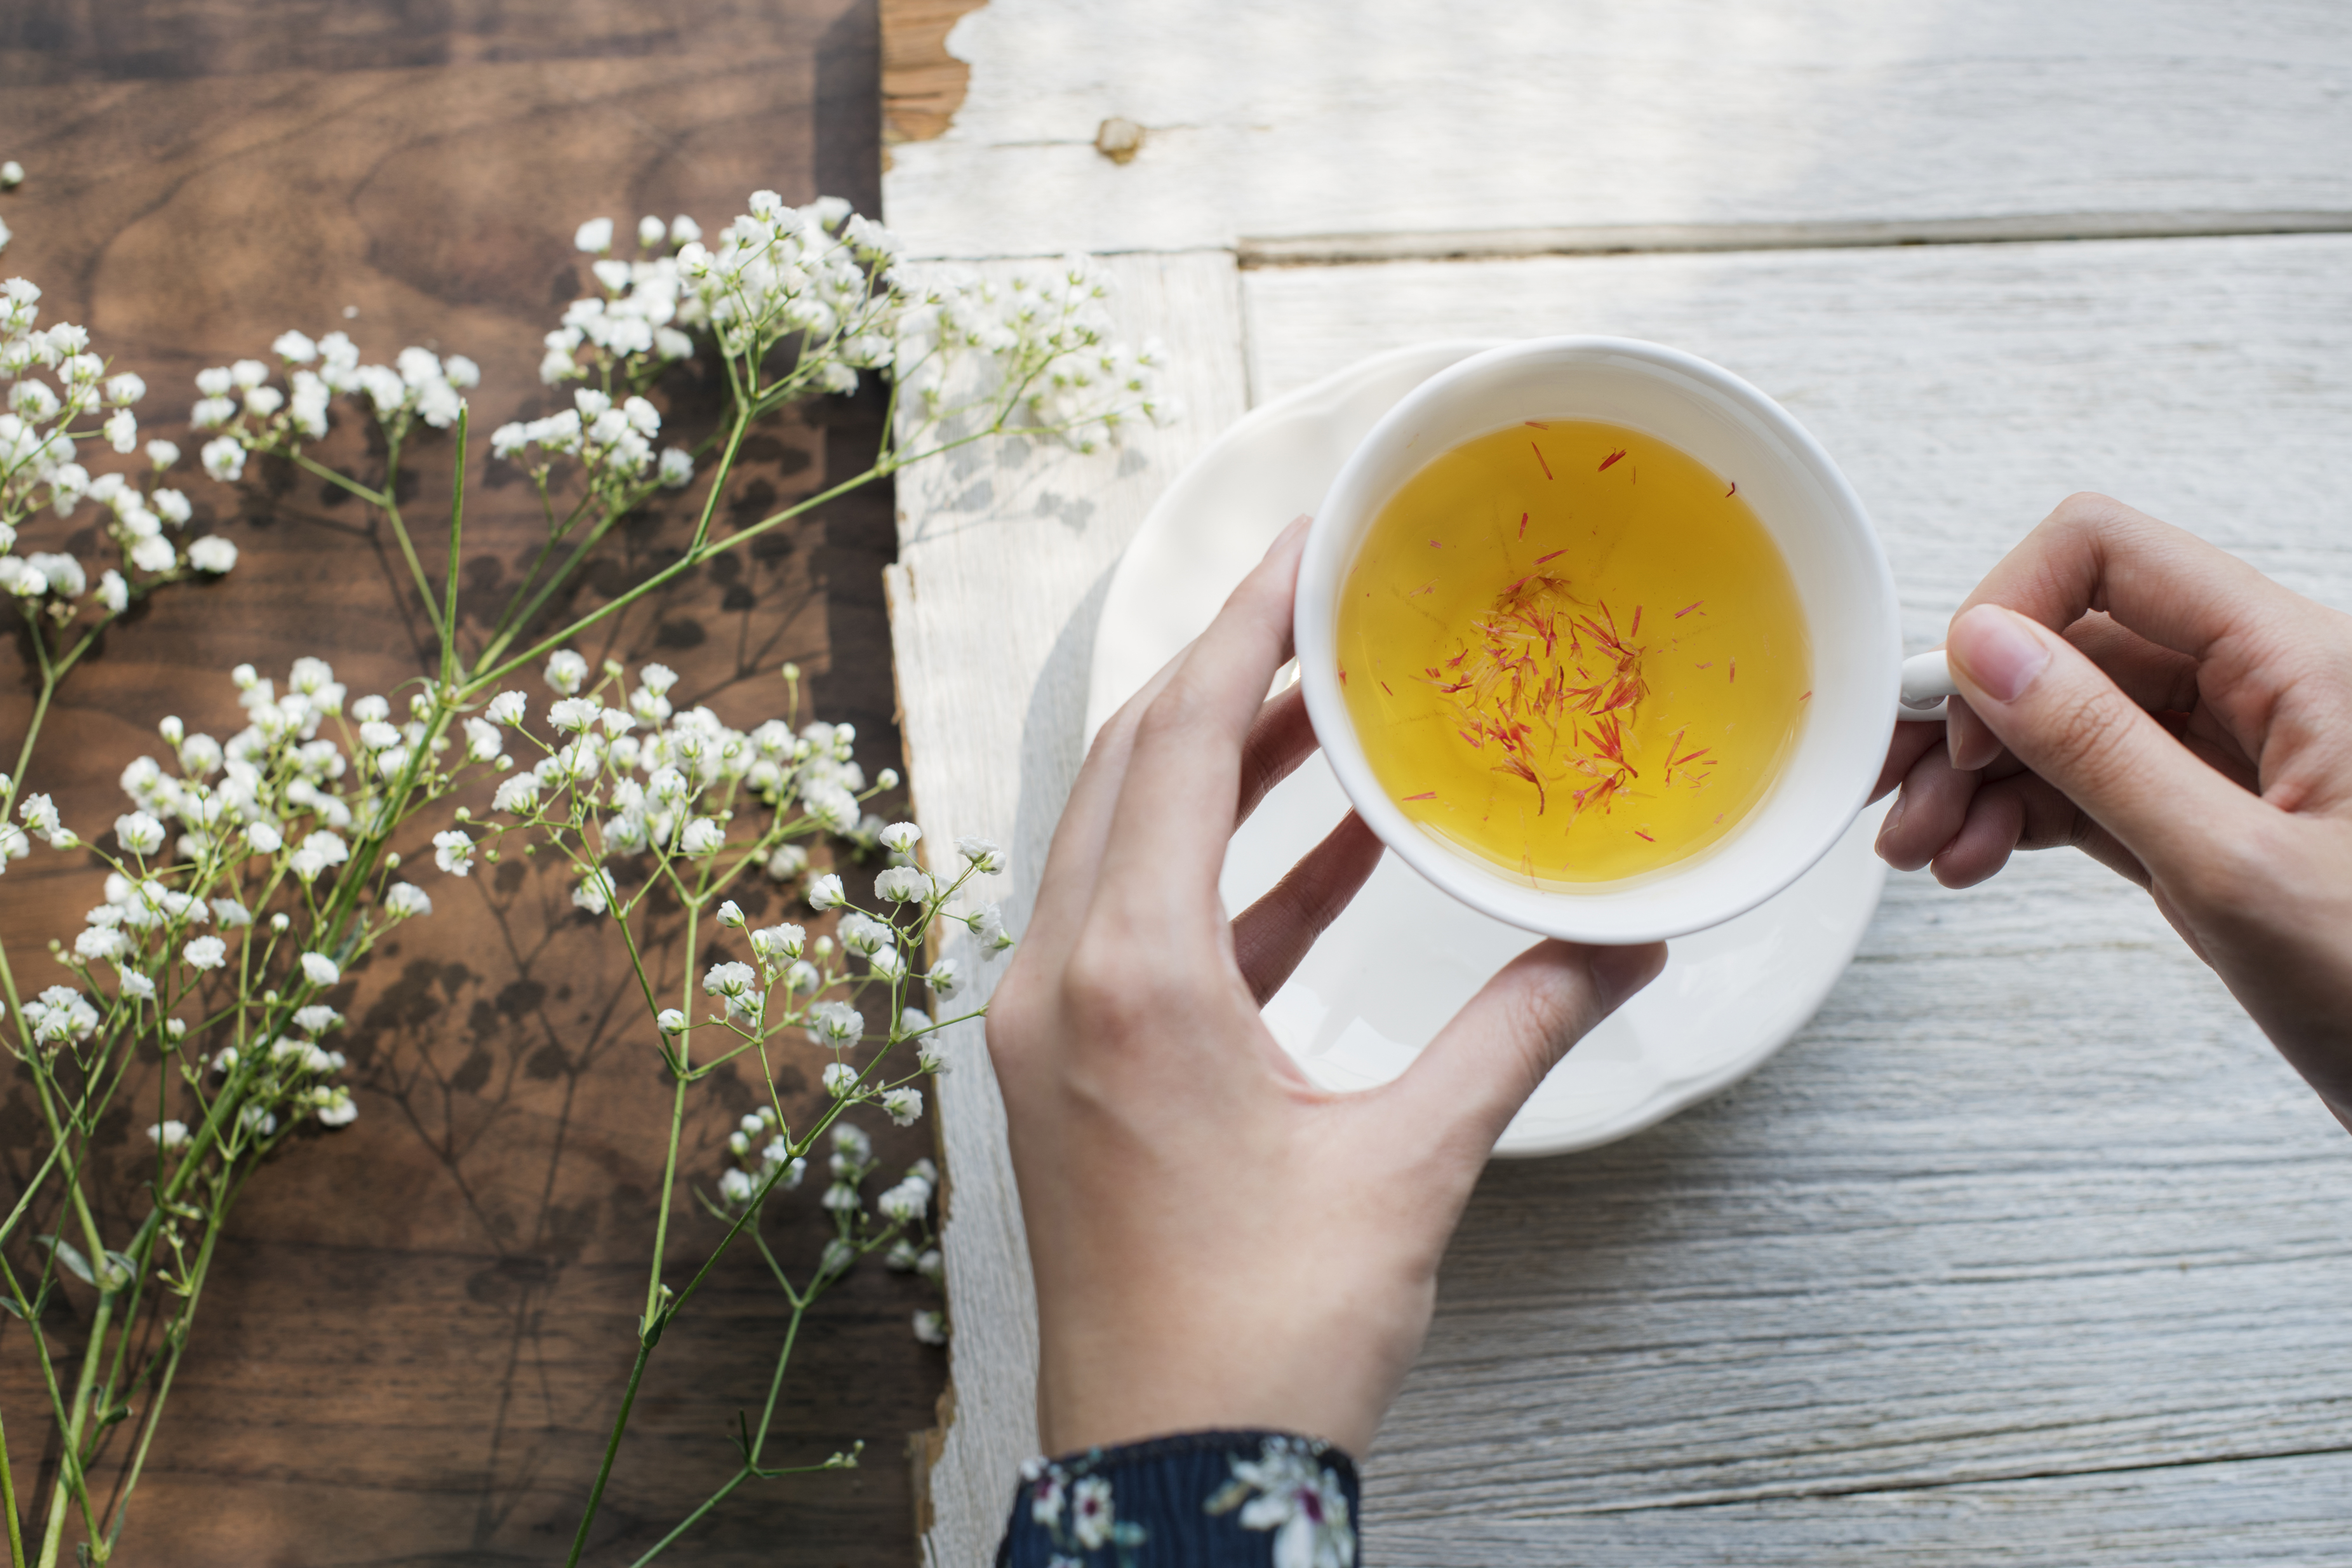
aroma, background, beverage, break, brew, cafe, closeup, cup, daily, drink, drinking, enjoying, exotic, flower, hand, healthy, herb, herbal, hot drink, lifestyle, menu, morning, mug, organic, peaceful, person, provence, refreshing, relax, routine, rustic, safflower, saffron, tea, texture, unique, wallpaper, wooden, wooden table, zen, camomile, food, dish